Centro de Eventos Valle del Pacifico

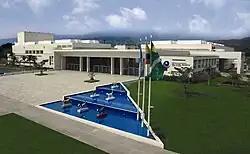
Convention Center Pacific Valley

The Centro de Eventos Valle del Pacifico "(Pacific Valley Events Center)" is a convention center located in the city of Yumbo, Colombia on the Autopista Cali-Yumbo, 10 minutes from Alfonso Bonilla International Airport.